Greater Austin

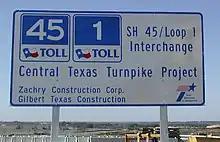
SH 45 was built on a fast-track basis with bonds sold in advance based on the projected toll revenues.

In November 2006, the Central Texas Regional Mobility Authority (CTRMA) opened the first segment of the region's first toll road system. Both State Highway 130 and State Highway 45 toll roads run through portions of Austin and provide greatly increased mobility to the city. State Highway 130 prior to 2013 ran just south of Austin Bergstrom International Airport at US Highway 183 and ended at Interstate 35 north of Georgetown. It provides mobility and access to the easternmost part of Austin and Travis County, and allows residents in Williamson County easy access to the airport. This project, completed in October 2012, now ends at Interstate 10 just east of Seguin, about 30 miles east-northeast of San Antonio. The speed limit on the newly completed stretch is the highest in the United States, but not the first is Texas as I-10 has had an 85mph speed limit for decades, at .